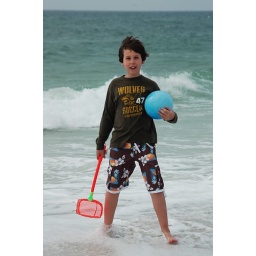
Too bad it was so cold and windy. We almost lost that blue ball in the wind...